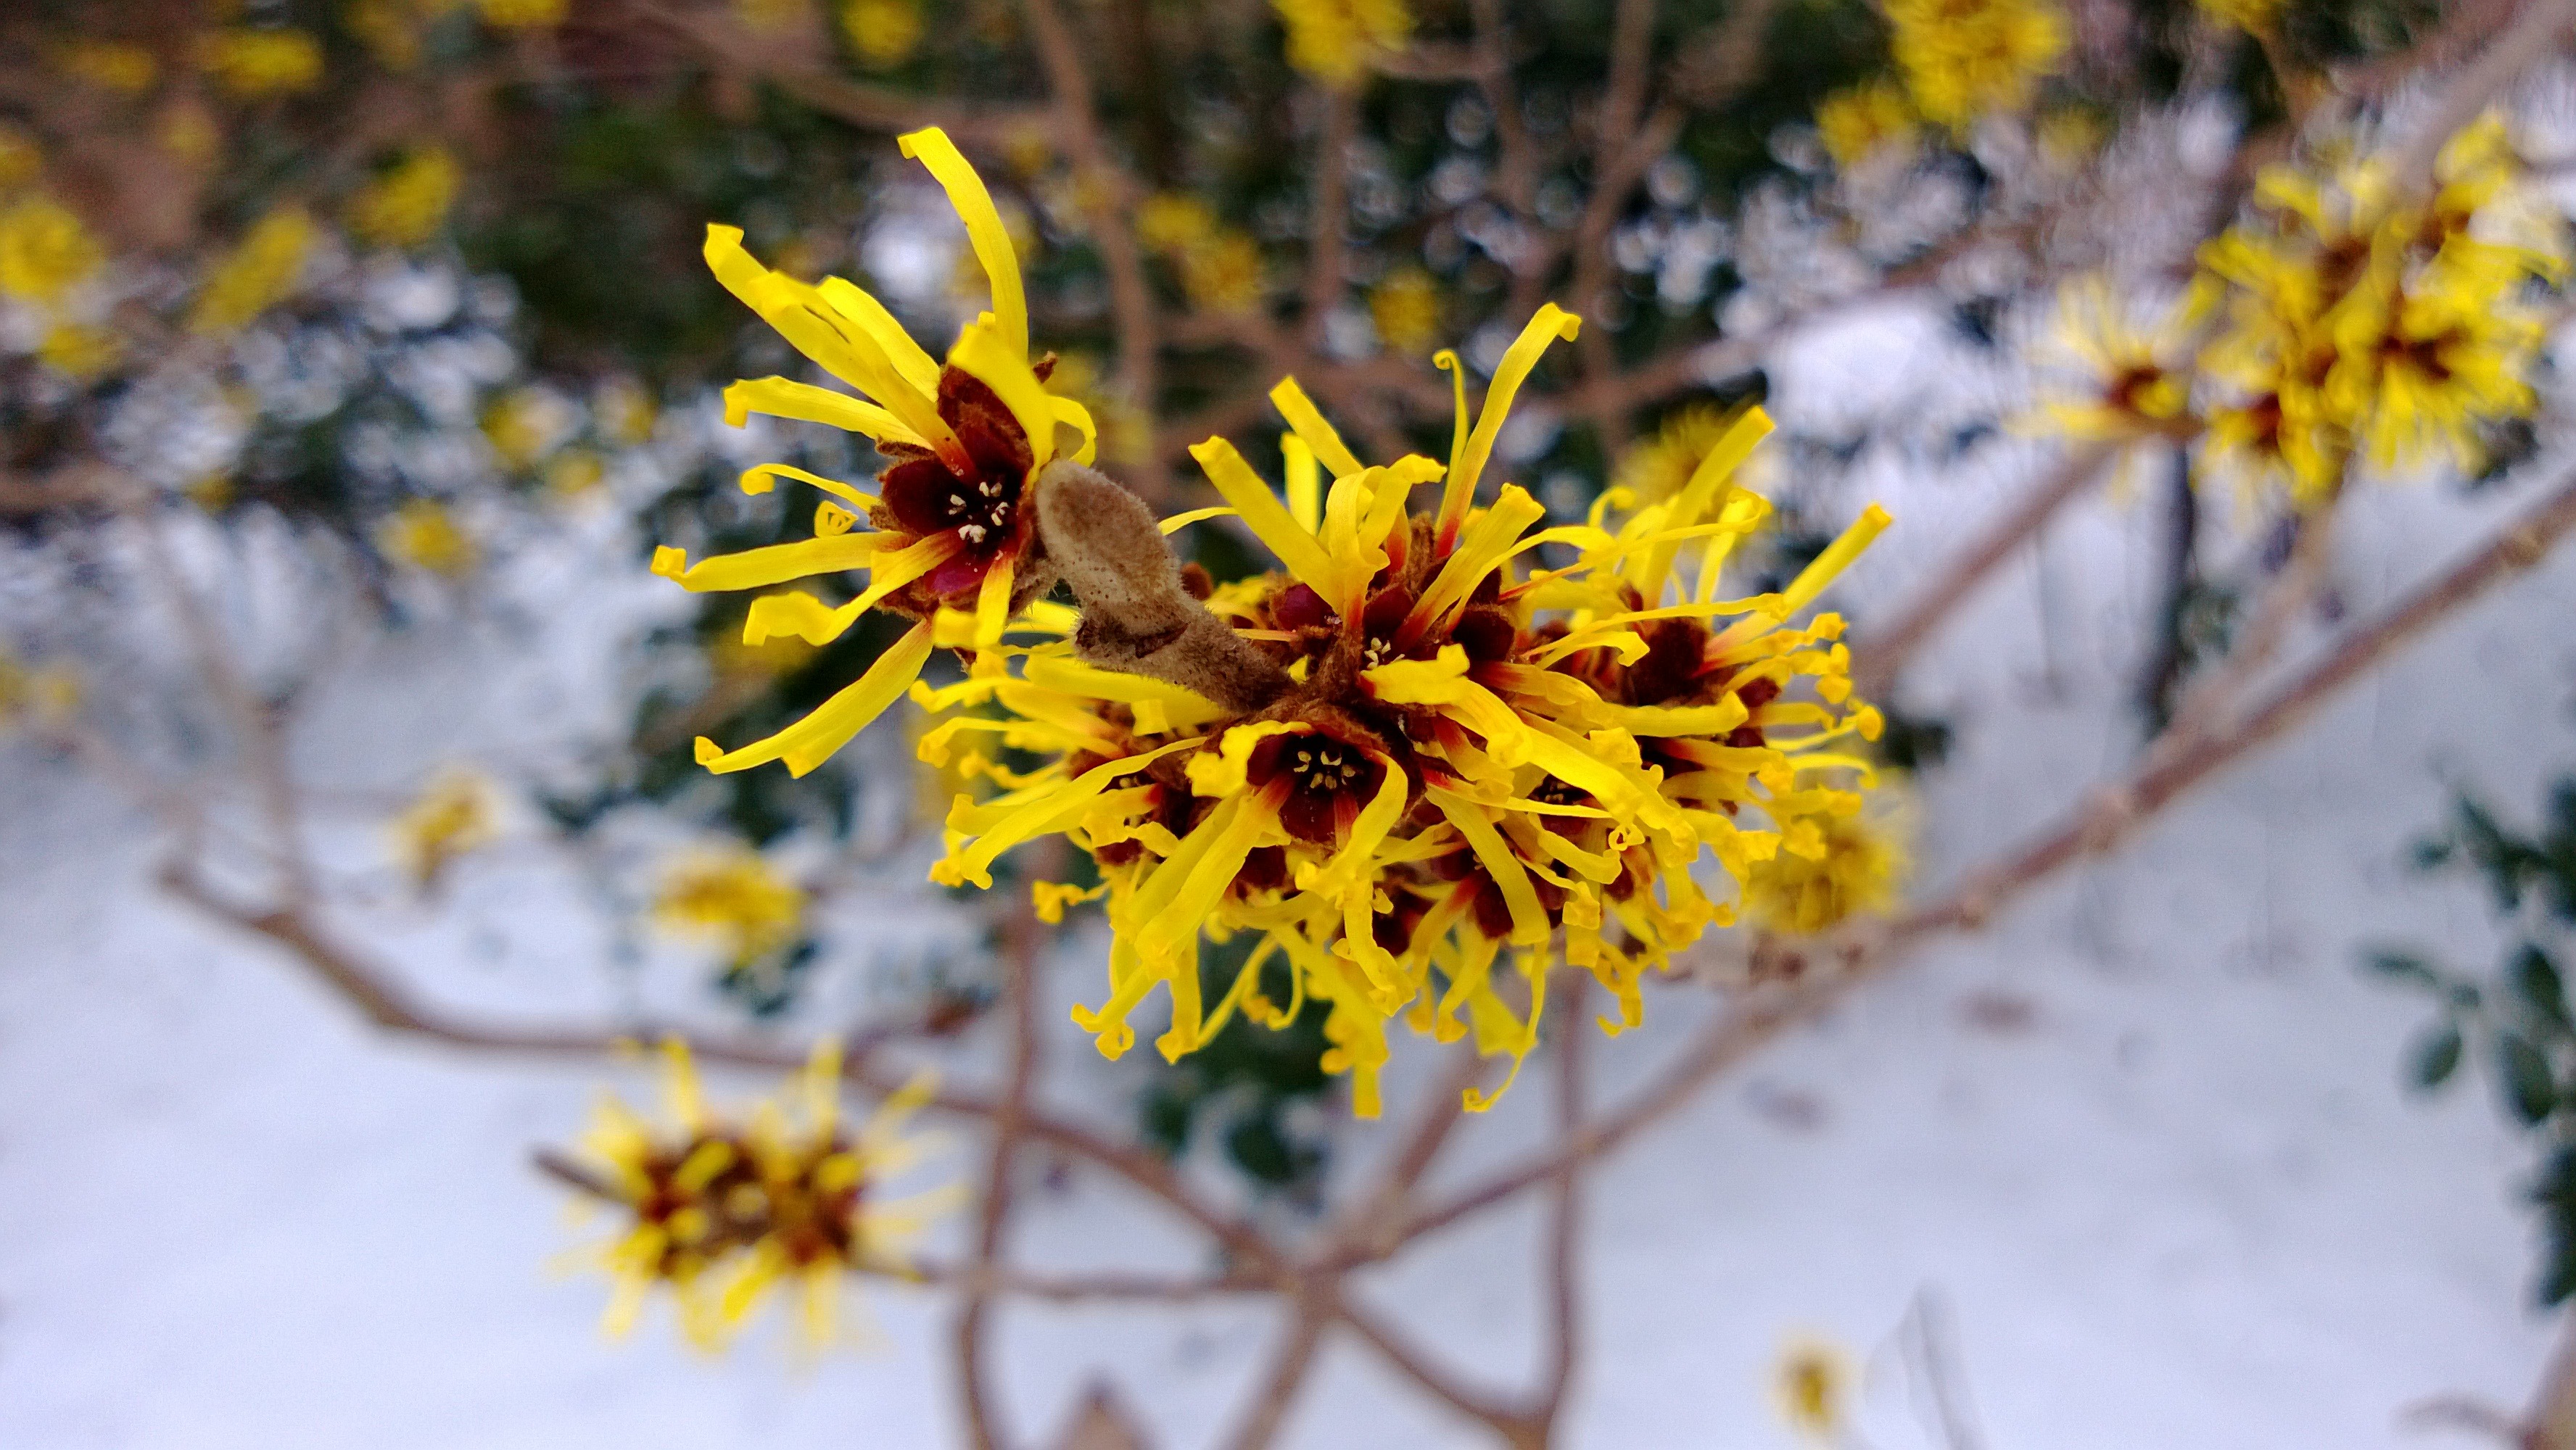
nature, branch, blossom, plant, photography, sunlight, leaf, flower, petal, bloom, spring, autumn, botany, yellow, flora, season, yellow flower, wildflower, close up, macro photography, flowering plant, land plant